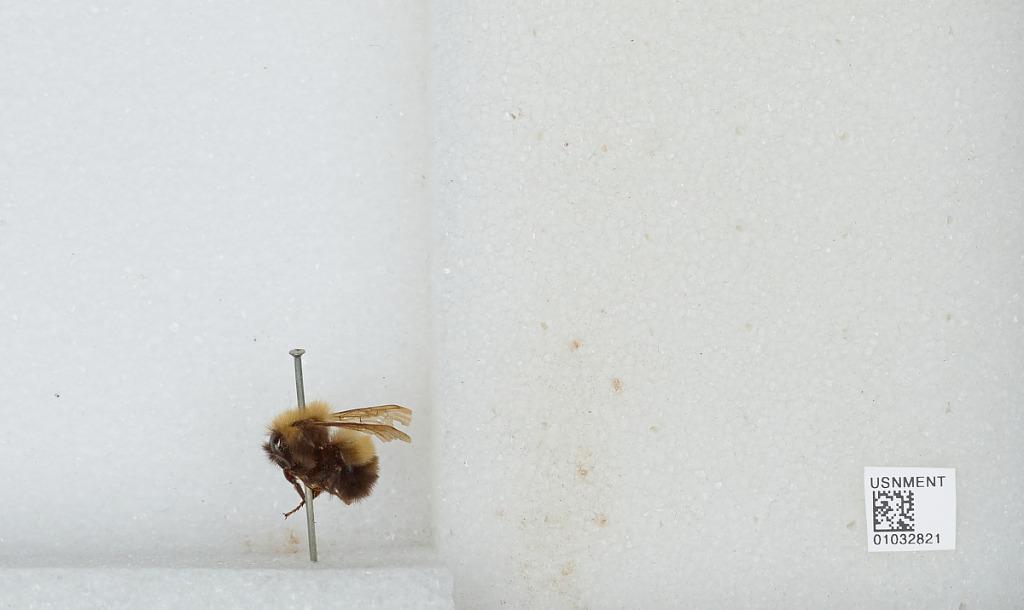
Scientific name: Bombus (Pyrobombus) perplexus Cresson
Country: United States